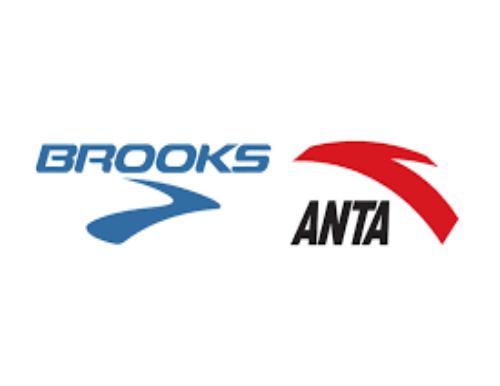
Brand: ANTA
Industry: Clothes